Fencing at the 2020 Summer Olympics

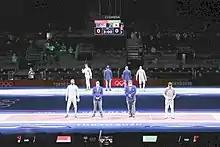

The fencing competitions at the 2020 Summer Olympics in Tokyo featured 12 events, the first time that both team and individual events have been held in all three weapons for both men and women.